Iskar (river)

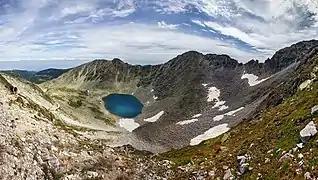
One of the glacial Musala Lakes in the Rila mountains that feeds the uppermost tributaries of the Iskar

The Iskar headwaters consist of three forks in the northern slopes of Rila, Bulgaria's highest mountain range. The 23 km long Cherni (black) Iskar is considered the main stem of the river. It takes its source from the Chamovsko Lake (2,500 m) to the north-east of the summit of Damga (2,669 m) and from there the river flows in north-eastern direction through the Govedartsi Valley, fuelled by the waters of the Chanakgyolski, Malyovishki and Urdini Lakes. Cherni Iskar's discharge at Goverdartsi is 1.60 m/s; its basin covers 237 km. Beli (white) Iskar is the longest of the three with a length of 28 km and its springs are at the northern slopes of the Redzhepitsa Peak (2,677 m). It forms a deep and steep valley and has a basin of 91 km. One of its tributaries, the Musalenska Bistritsa, takes its beginning from the Musala Lakes under the slopes of Musala (2,925 m), the highest summit of the Balkan Peninsula. In its upper course at an altitude of 1,900 m is located the Beli Iskar Reservoir, constructed between 1939 and 1945, that powers a small 16 MW hydro power station. Levi (left) Iskar is the smallest of the three and has its origins at the northern slopes of the Marinkyovistsa Peak (2,636 m). It flows through a deep valley for 18 km until its confluence with Cherni Iskar downstream of the village Mala Tsarkva and has a watershed of 56 km.